Benjamin Christensen

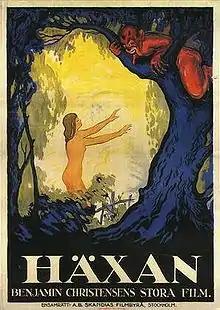
"Häxan" (1922)

Between 1918 and 1921, Christensen researched the history of necromancy as background for his next and greatest film, "Häxan" ("The Witches", or "Witchcraft Through the Ages", 1922). Christensen appeared in the film in the role of Satan. A plotless panorama of the history of witchcraft, "Häxan" utilized visual nudity, gore, and shock value on a level that remains unusual for a silent film.